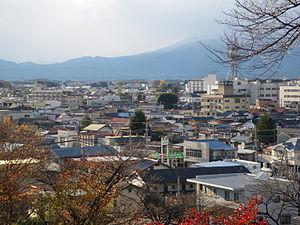
Ōtawara est une ville située dans la préfecture de Tochigi au Japon.